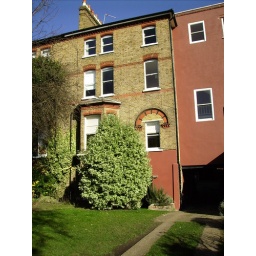
I bought the first floor flat in this Wimbledon house in 1981